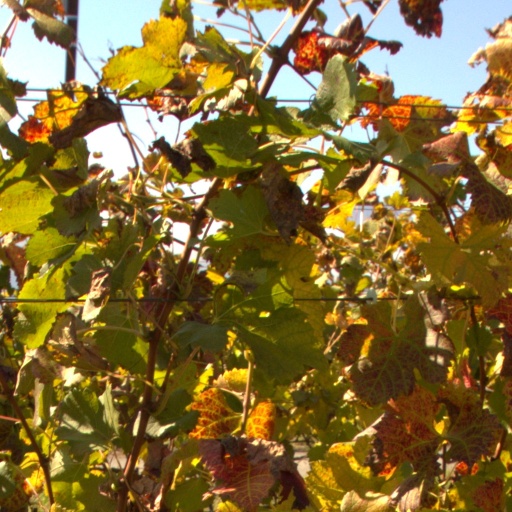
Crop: grape